Lord Howe Island

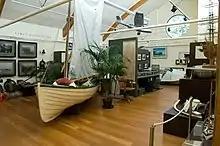
Lord Howe Island Maritime Museum and Information Centre

Watercolour sketches of native birds including the Lord Howe woodhen, white swamphen and Lord Howe pigeon were made by artists including George Raper and John Hunter. As the latter two birds were soon hunted to extinction, these paintings are their only remaining pictorial record. Over the next three years, "Supply" returned to the island several times in search of turtles, and the island was also visited by ships of the Second and Third Fleets. Between 1789 and 1791, the Pacific whale industry was born with British and American whaling ships chasing sperm whales along the equator to the Gilbert and Ellice archipelago, then south into Australian and New Zealand waters. The American fleet numbered 675 ships and Lord Howe was located in a region known as the Middle Ground noted for sperm whales and southern right whales.